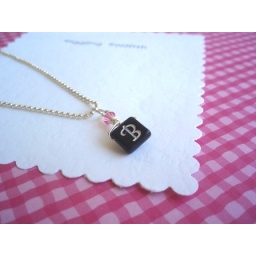
Fun little initial necklace in a black and white bead with a pink swarovski crystal hanging from a silver ball chain.